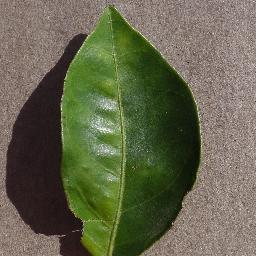
Label: Orange___Haunglongbing_(Citrus_greening)